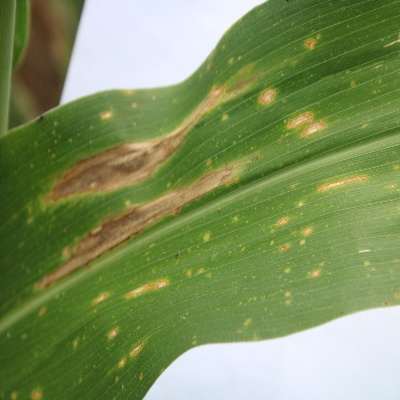
Crop: Maize
Condition: leaf spot